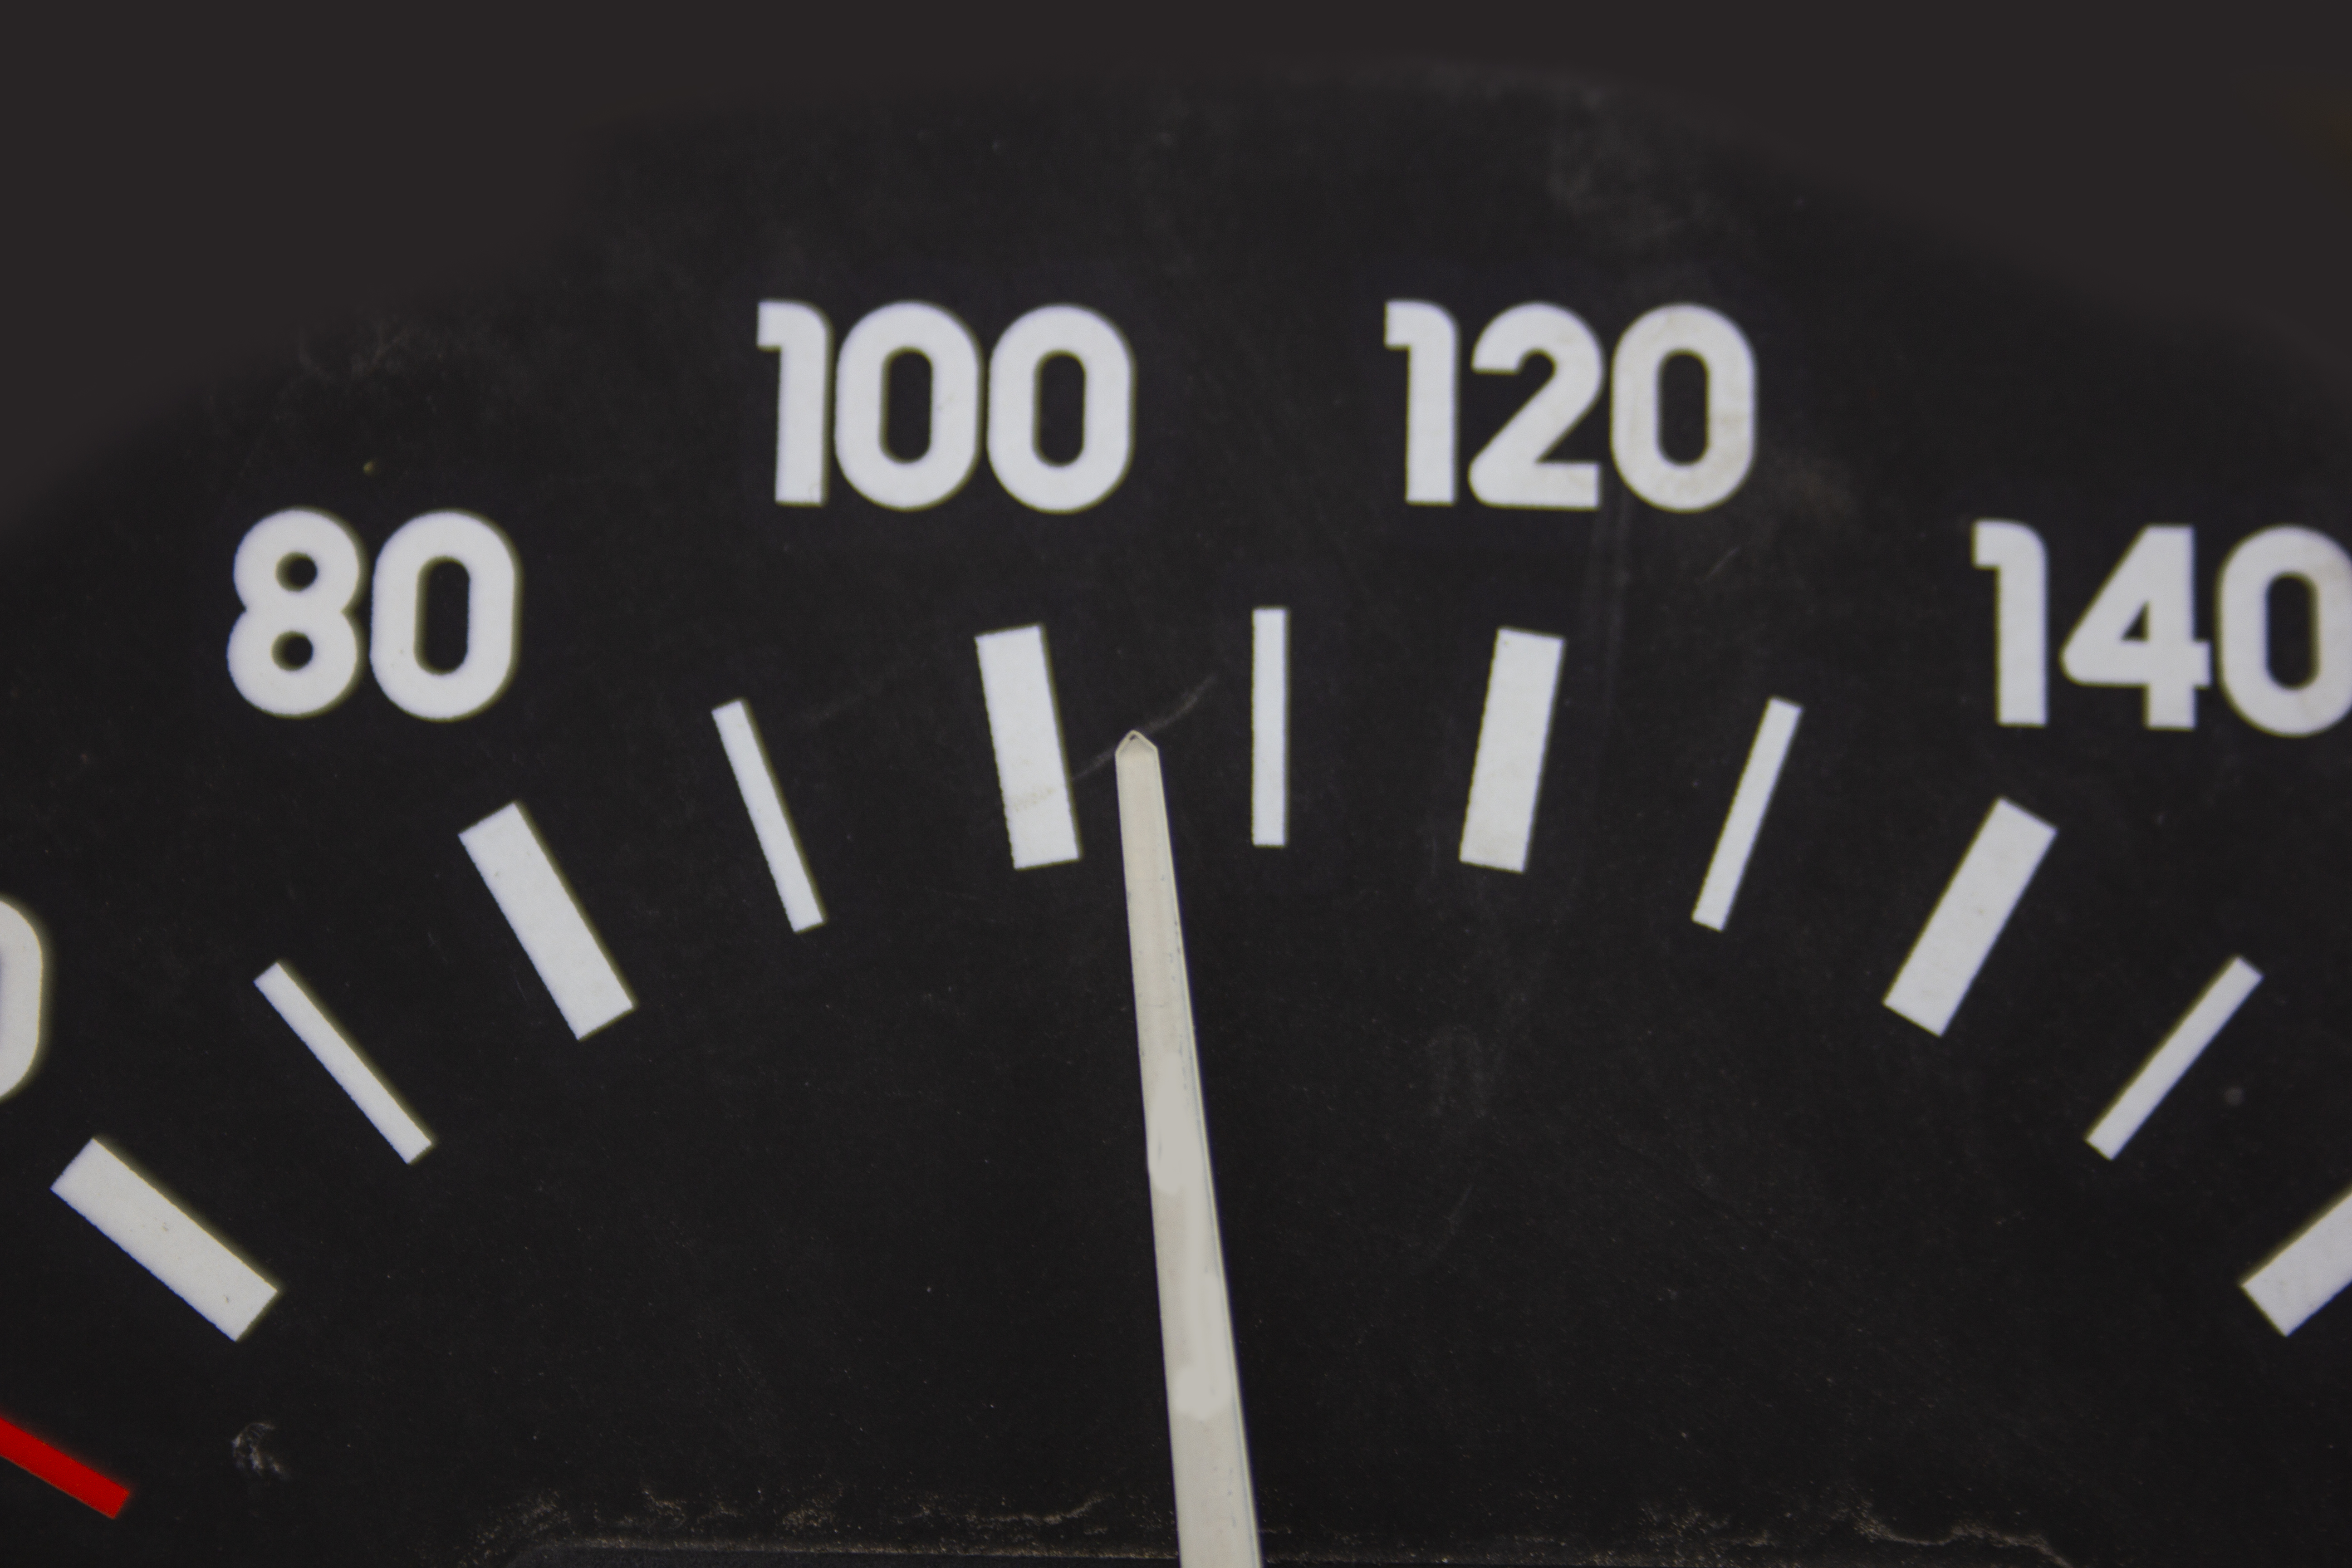
speedometer, speed, motor vehicle, gauge, automotive tire, font, measuring instrument, automotive exterior, auto part, tachometer, circle, rim, automotive wheel system, number, signage, monochrome photography, automotive design, monochrome, symbol, darkness, still life photography, fashion accessory, glass, carmine, sign, brand, odometer, road, wall clock, graphics, macro photography, home accessories, tree, interior design, logo, pattern, automotive lighting, automotive window part, games